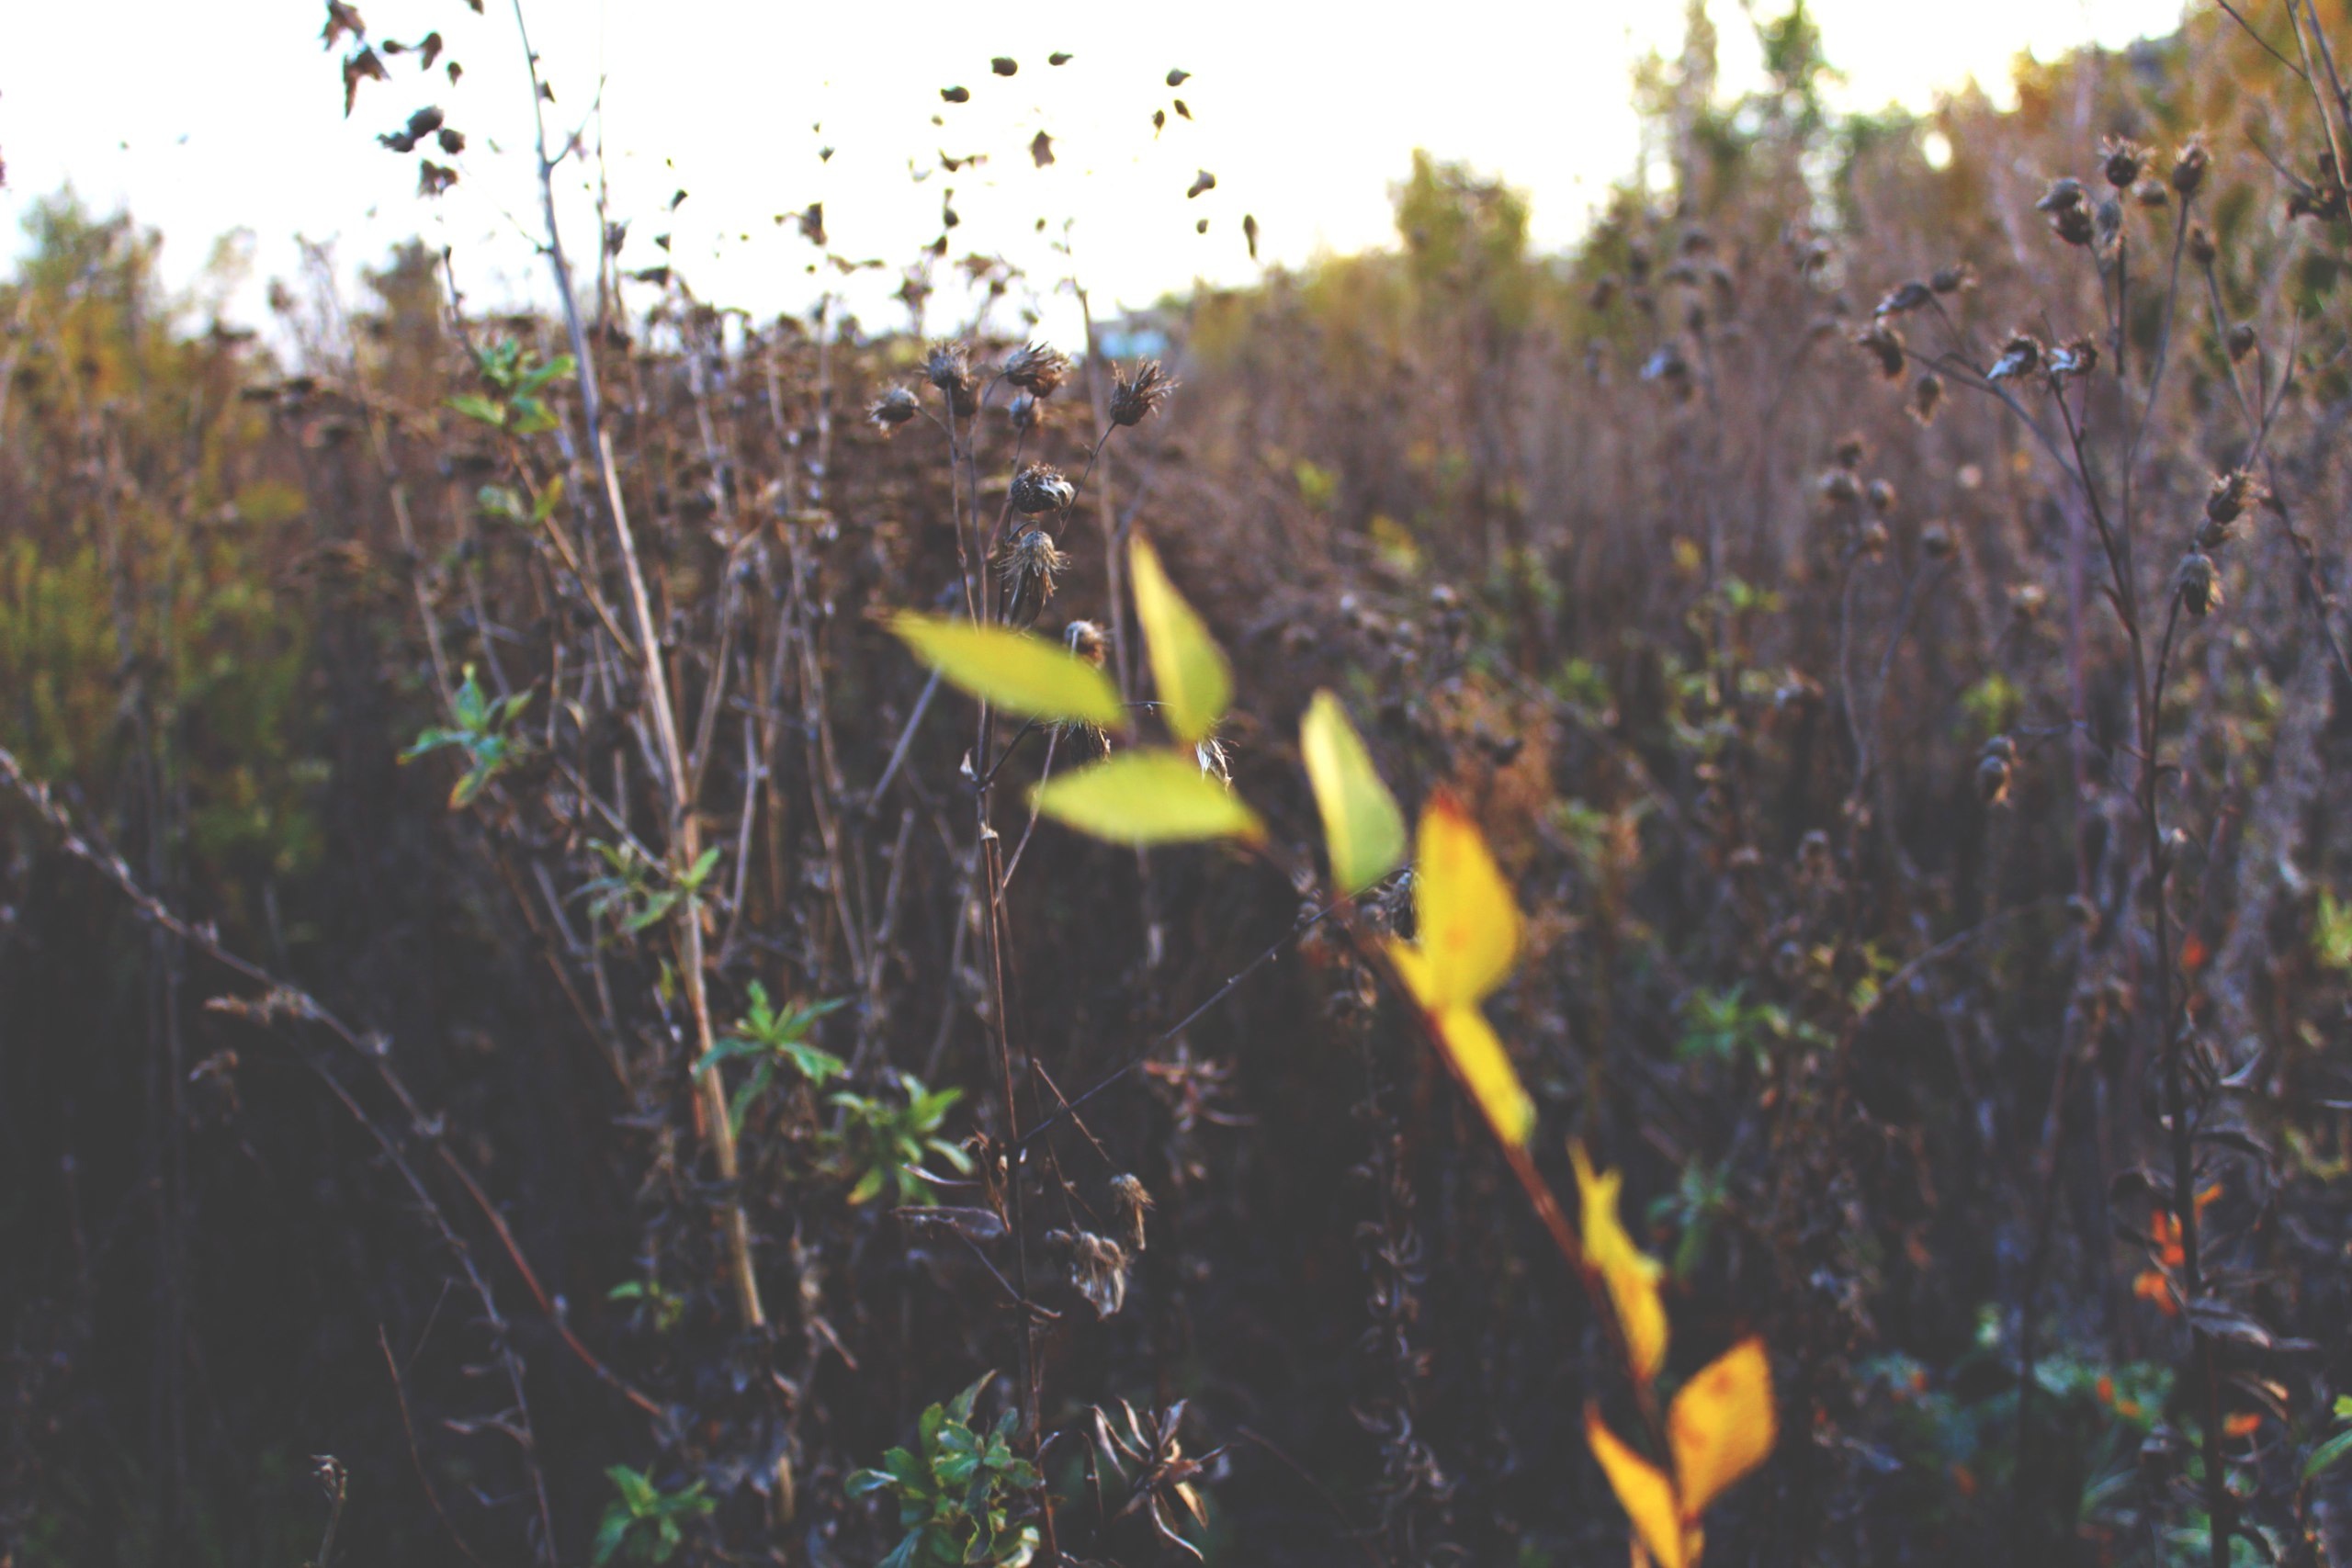
tree, nature, leaf, flower, wildlife, autumn, flora, fauna